Heather Ridout

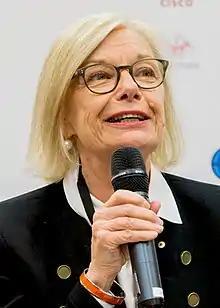
Ridout in 2015

Heather Ridout (born 1954, Deniliquin) is an Australian businesswoman who previously served as the Chief Executive of the Australian Industry Group.